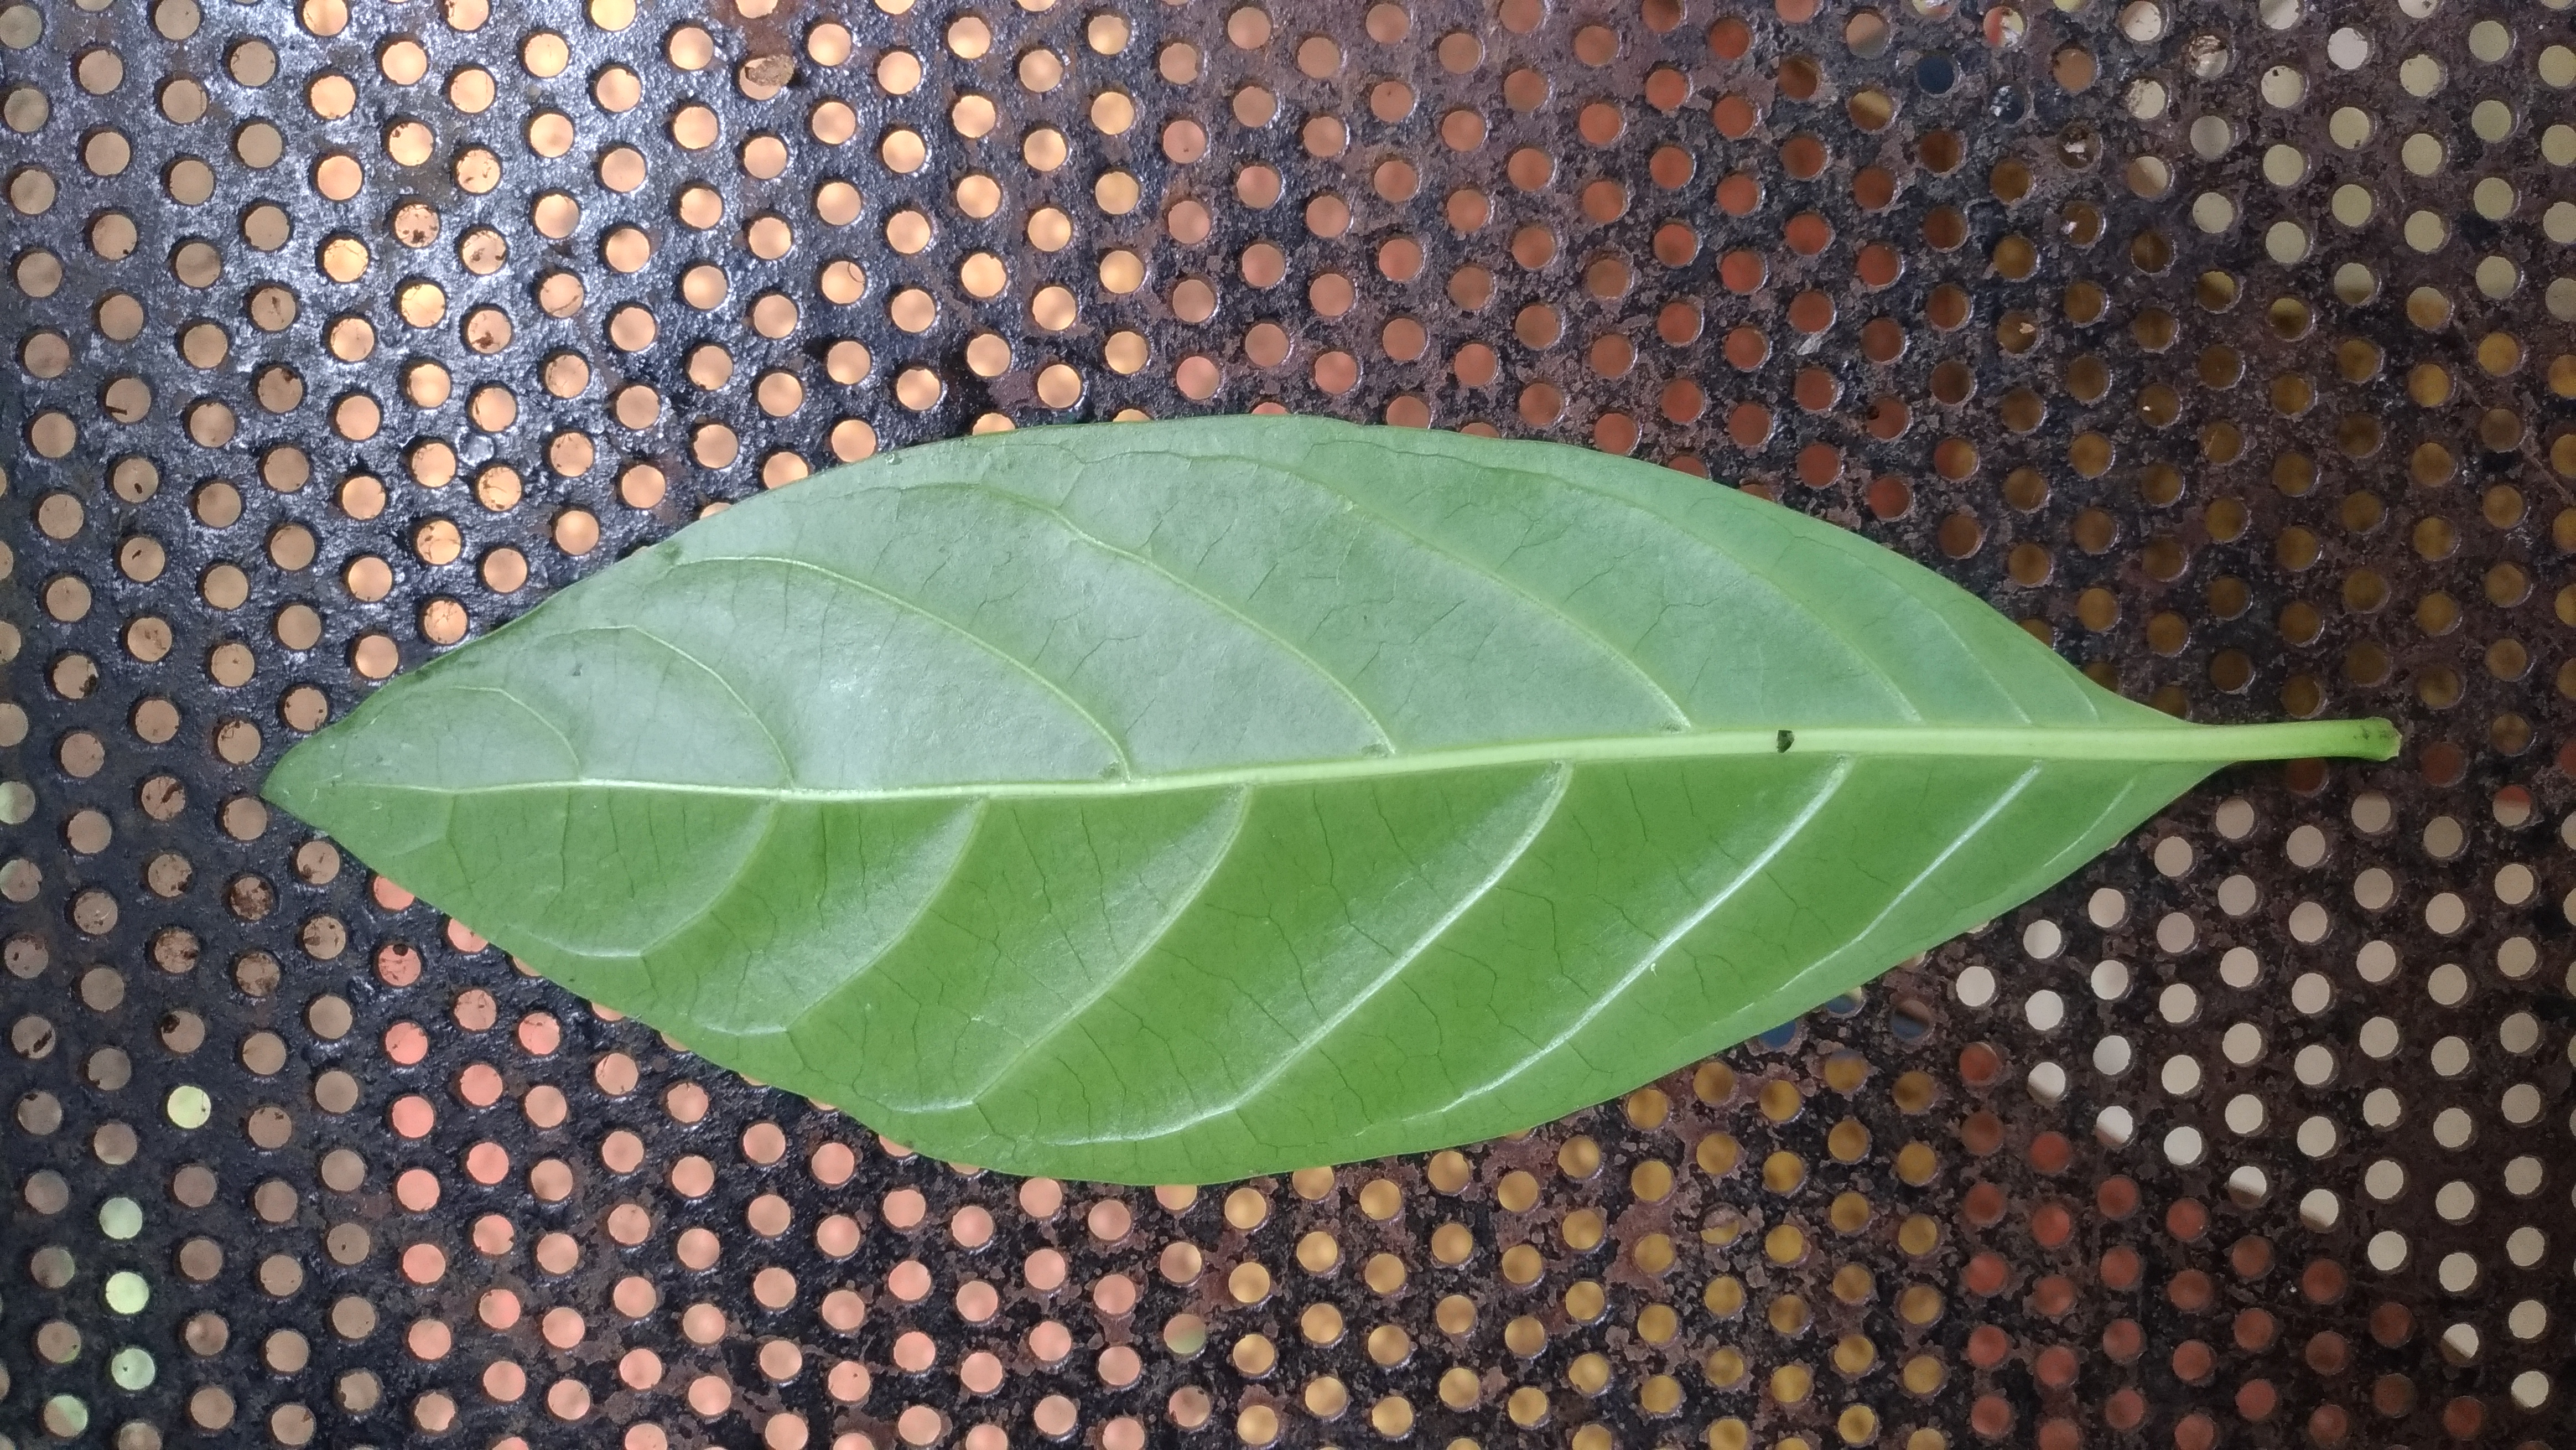
Plant: Nooni